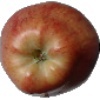
Label: Apple Red 1